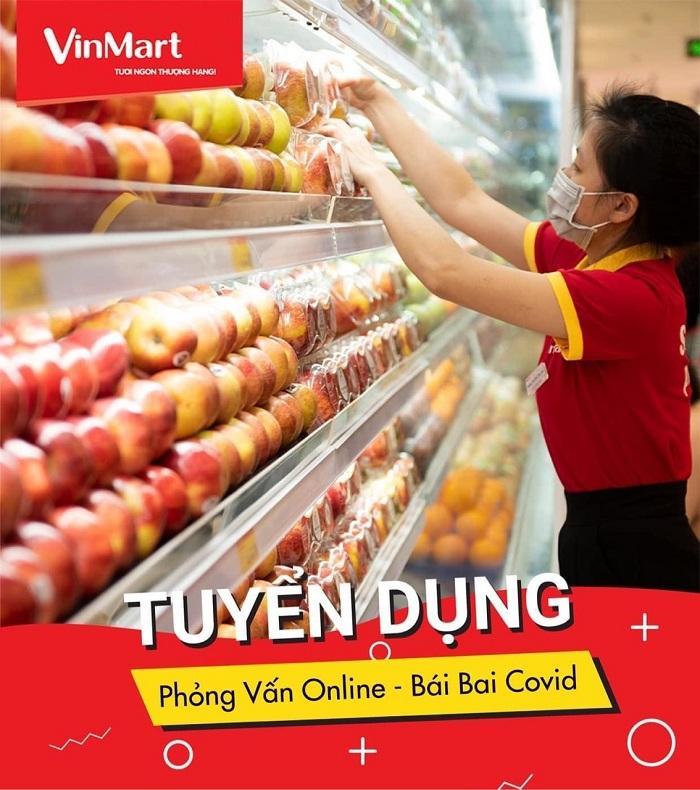
ở bên cạnh quầy hàng hoa quả có sự xuất hiện của một người phụ nữ mặc áo đỏ